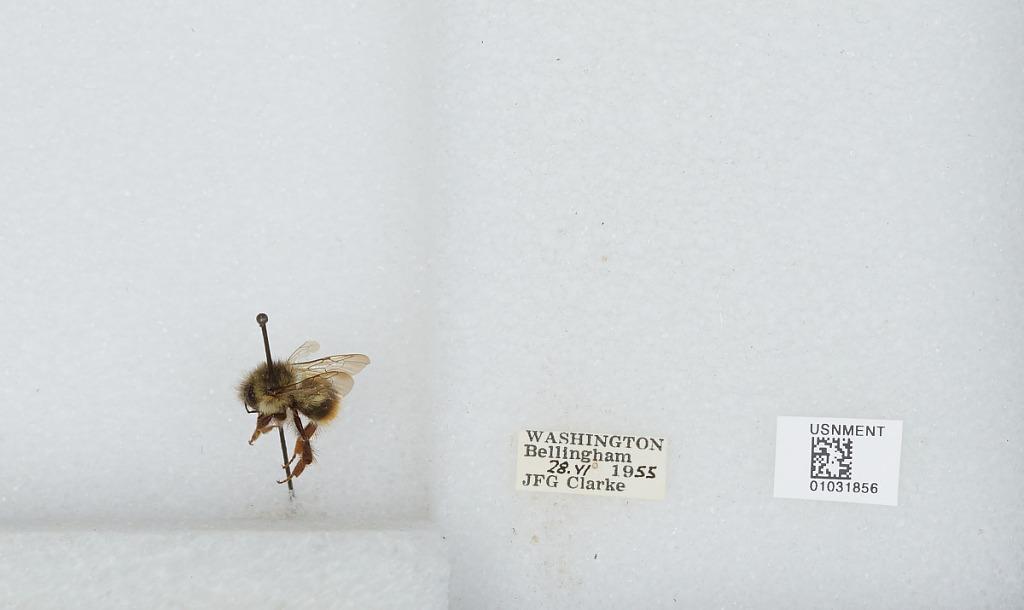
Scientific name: Bombus (Pyrobombus) mixtus Cresson
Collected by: J. Clarke
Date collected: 1955-6-28
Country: United States
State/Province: Washington
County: Whatcom
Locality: Bellingham
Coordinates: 48.7503, -122.475